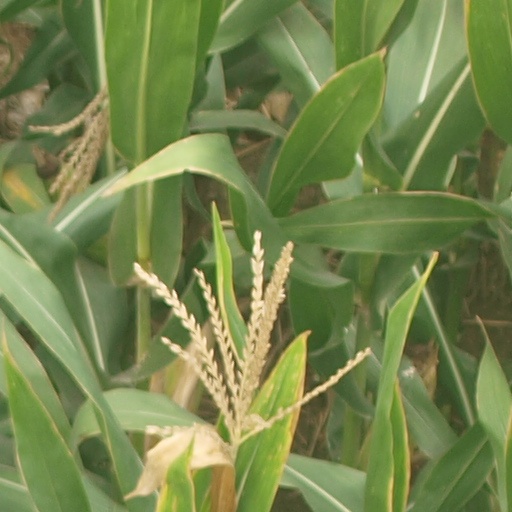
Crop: maize; corn